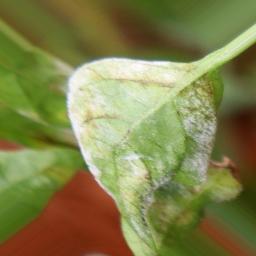
Label: powdery mildew